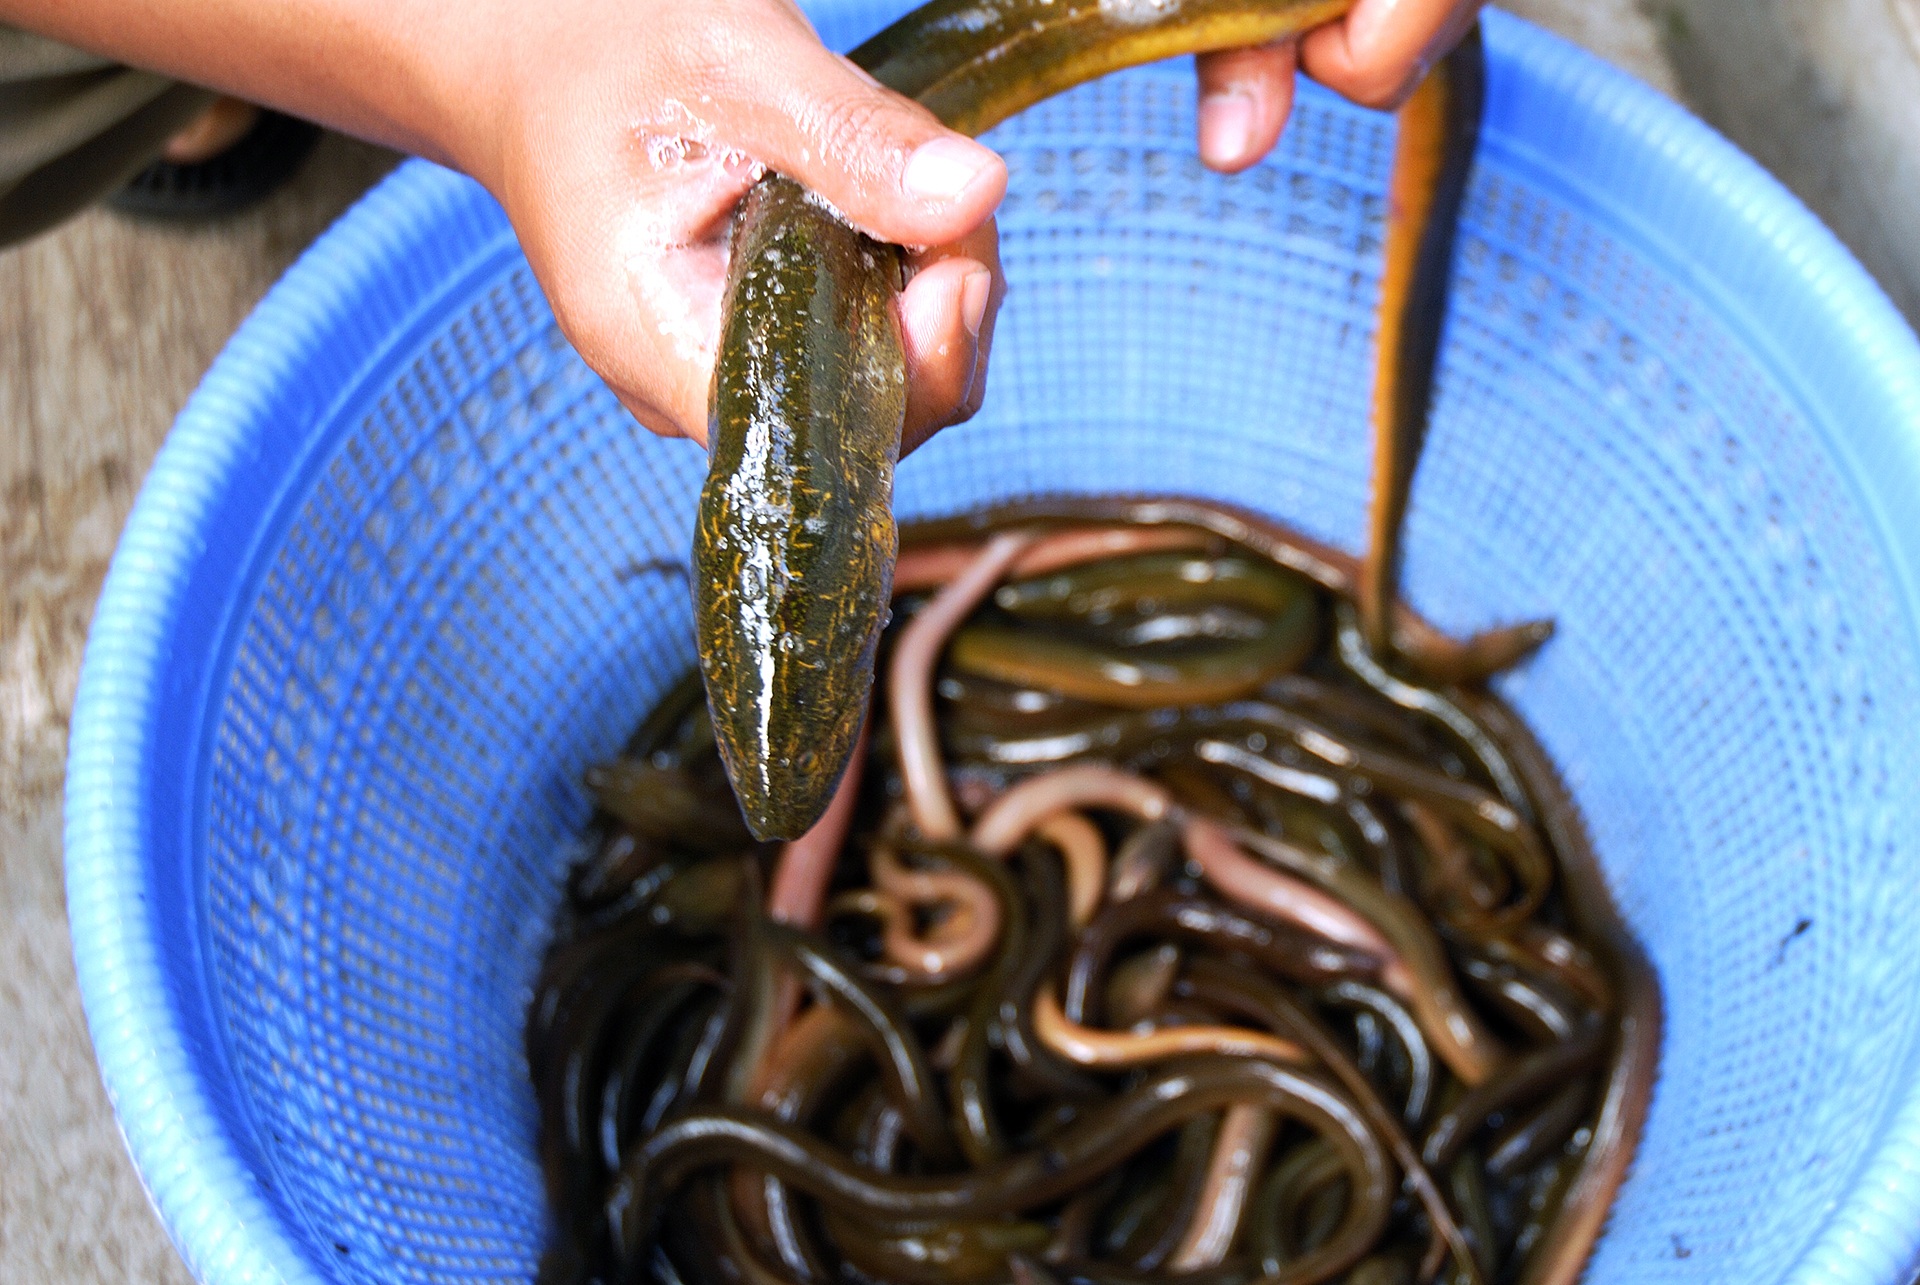
food, fish, cuisine, asian food, animals, eel, fresh water